Dick Anthony (musician)

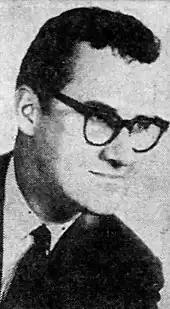
Dick Anthony in 1963

Richard Vernon Anthony Anthony (December 8, 1932 – December 20, 2019) was an American musician who composed, conducted, produced, sang and performed sacred music.